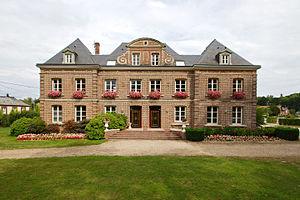
Mairie de Saint-Jacques-sur-Darnétal
Saint-Jacques-sur-Darnétal est une commune française située dans le département de la Seine-Maritime en région Normandie.